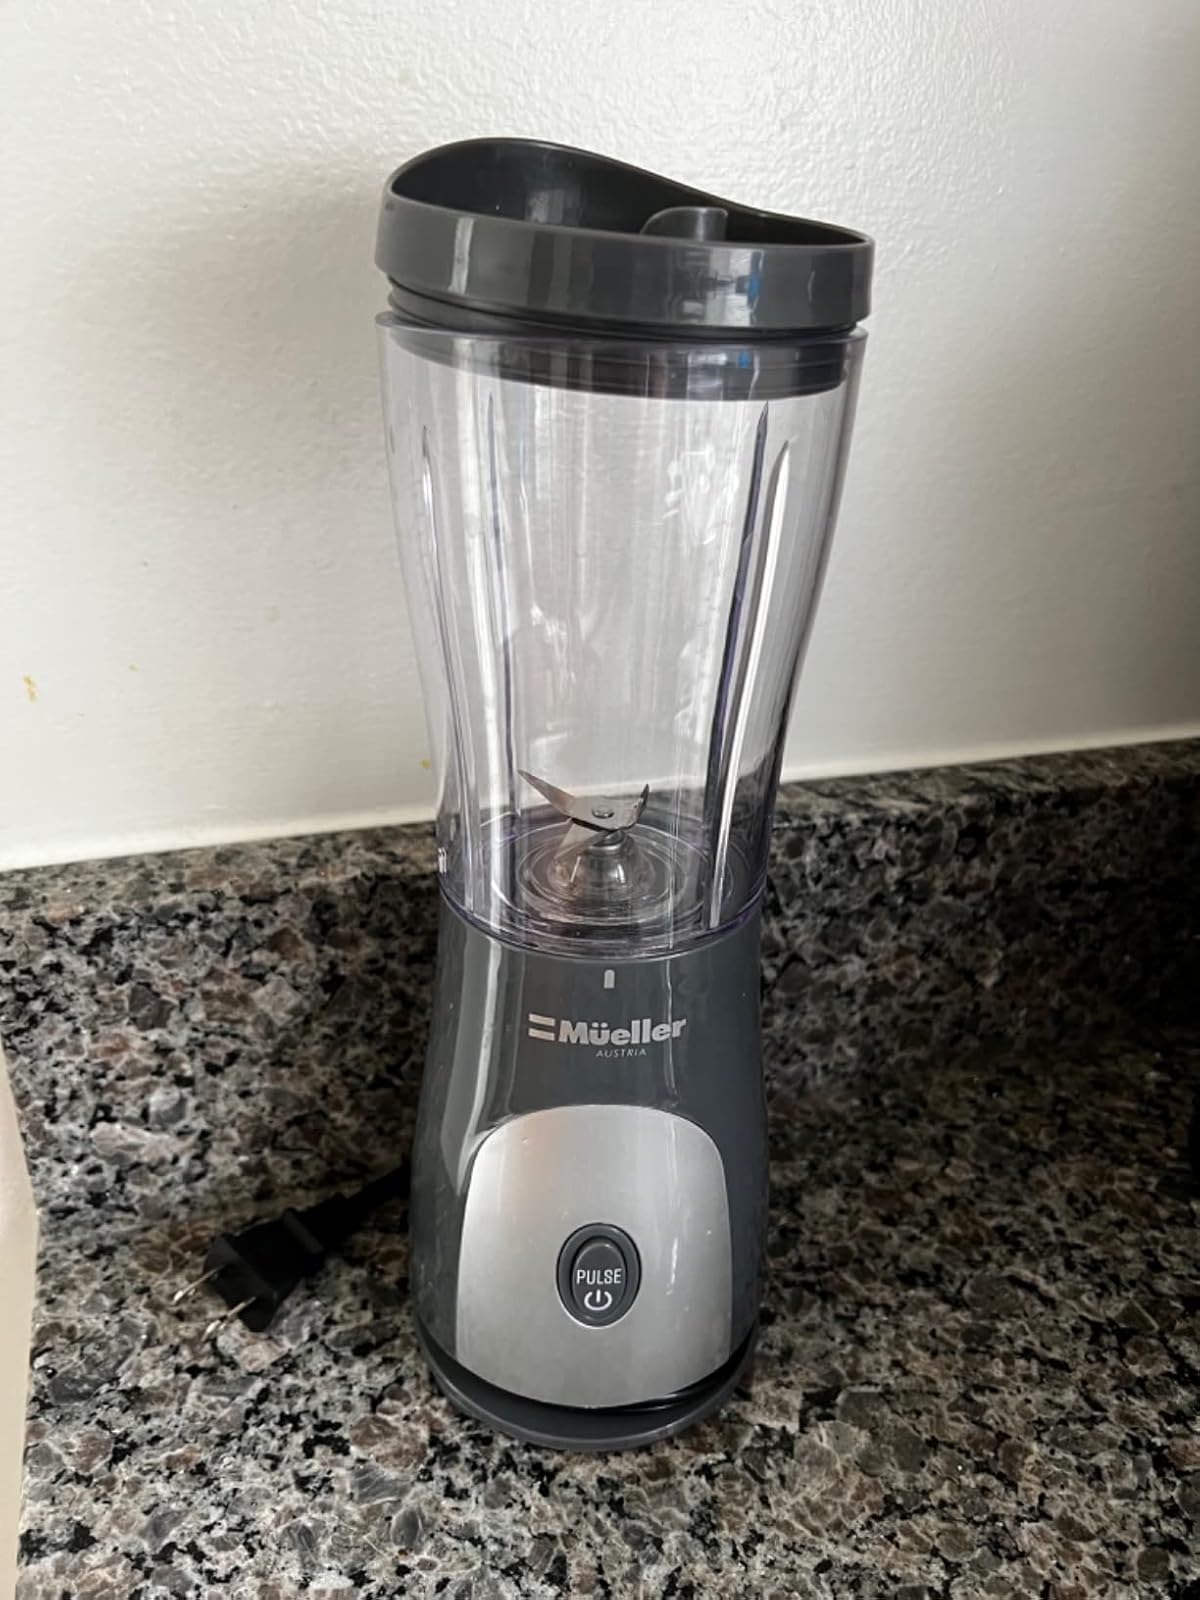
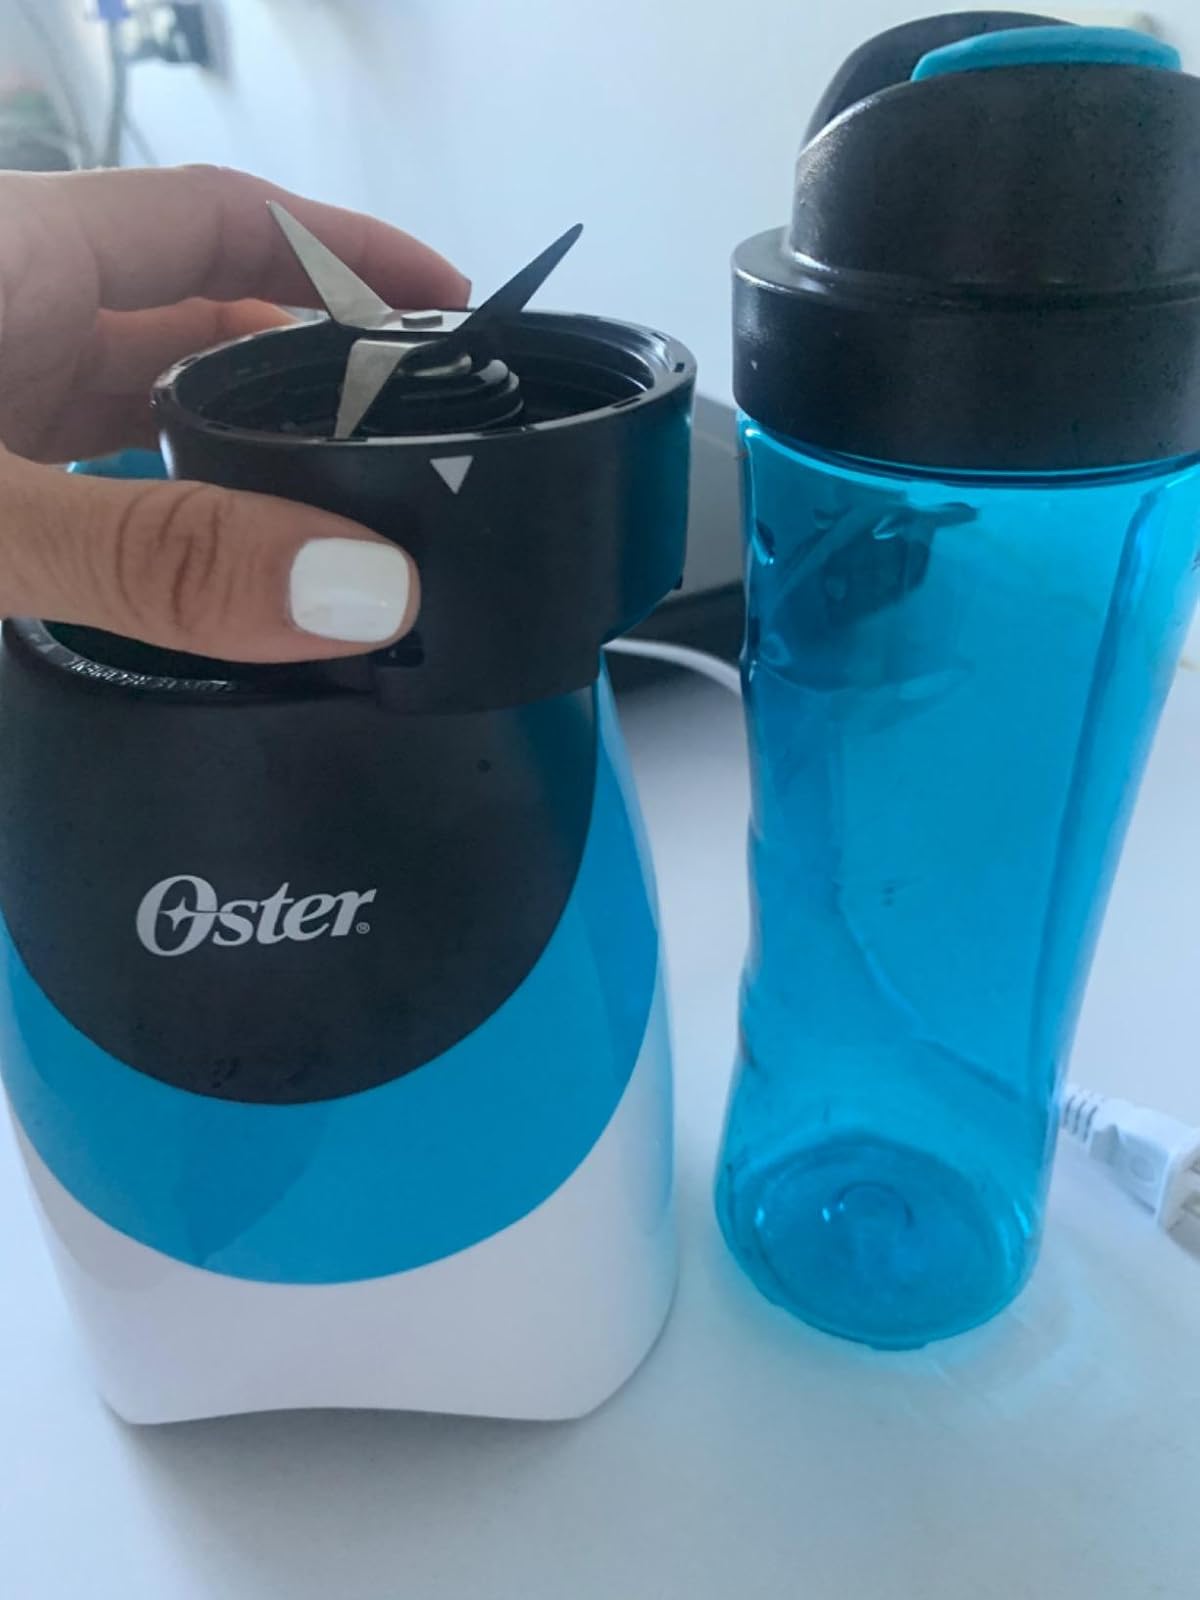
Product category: items_blender
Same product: no